Group of temples at Talakadu, Karnataka

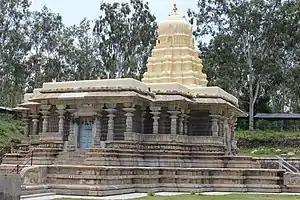
The Kirtinarayana temple at Talakad, 1117 A.D.

Both the Pataleshvara and Maraleshvara temples have on their original base ("adhishsthana") a sanctum ("garbhagriha") and a vestibule ("ardha mantapa") from the Ganga period. The tower over the shrine may be a Chola period renovation. The pillars and the pilasters in the main hall ("maha-mantapa") are similar to those in the Rameshvara Temple, Narasamangala. High quality Ganga workmanship with late Pallava influences is seen in the images of Hindu gods in these temples. These images include the four handed Mahavishnu, Durga standing on the horned head of the demon king ("Asura") Mahisha and Kartikeya in the Maraleshvara temple; and the images of Dakshinamurthy (a form of Shiva), Trimurti Brahma (three faced Brahma), Simhavahini Durga (Durga riding a lion) and Shiva at the Pataleshvara temple.